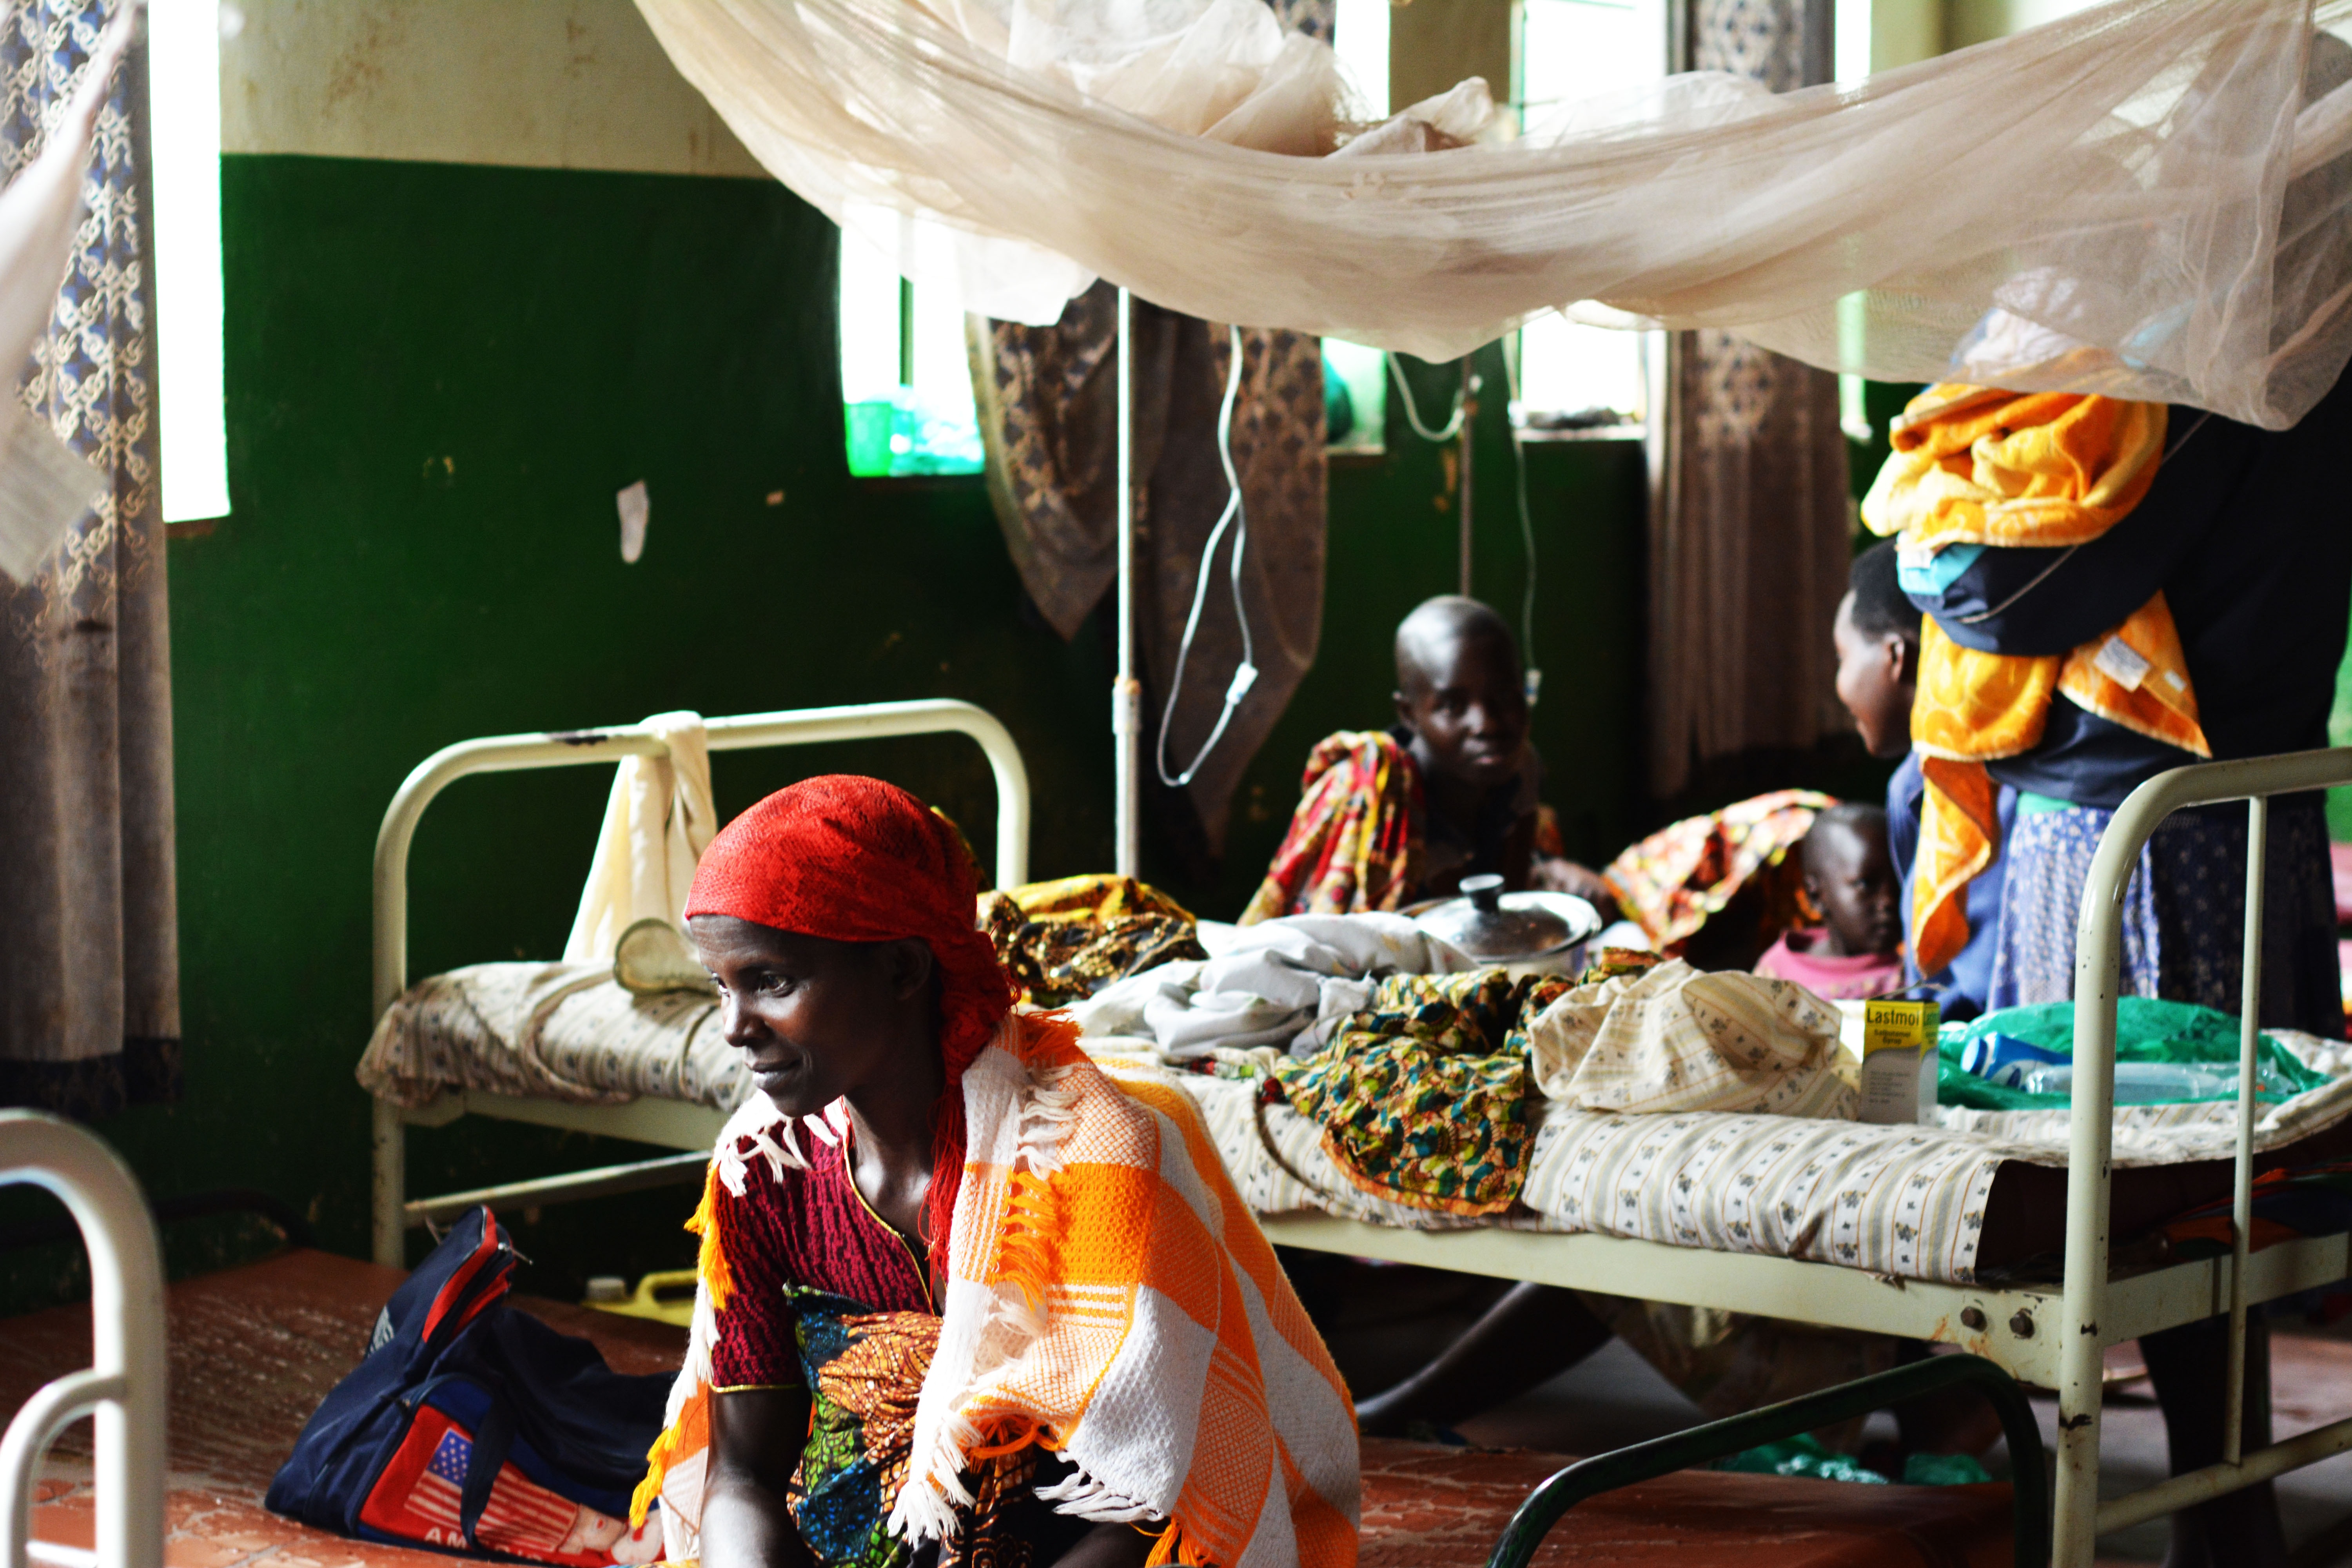
vendor, market, marketplace, hospital, fair, medical, burundi